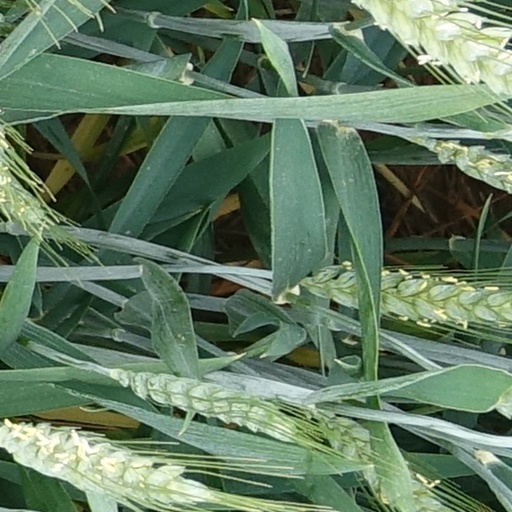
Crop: wheat